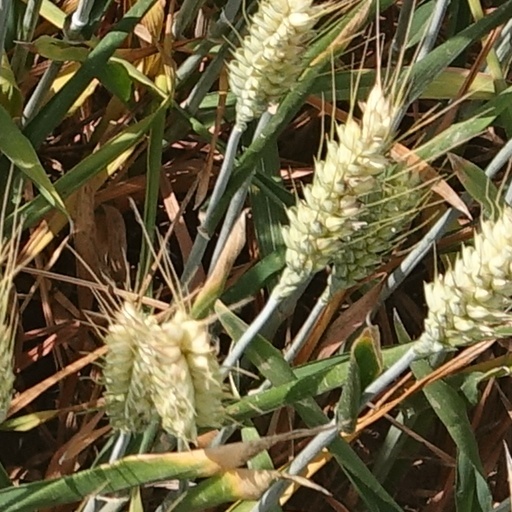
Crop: wheat